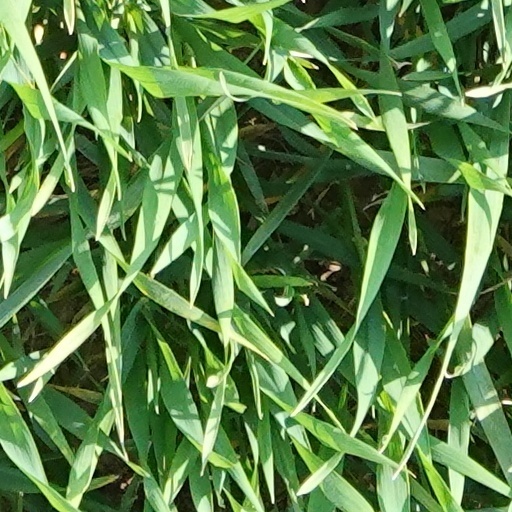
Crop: wheat